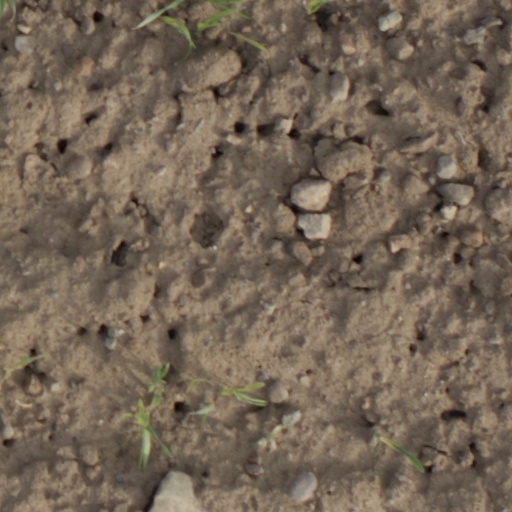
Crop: wheat